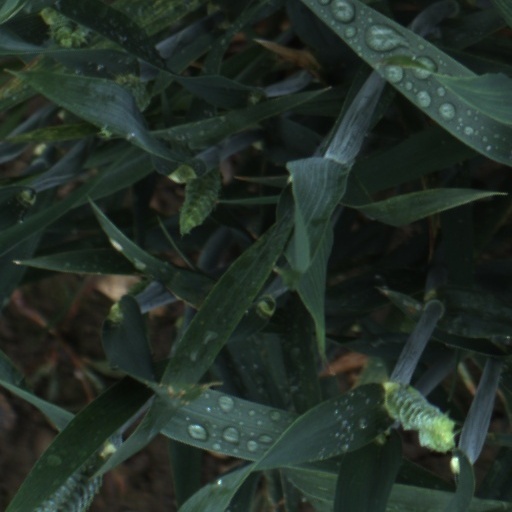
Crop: wheat